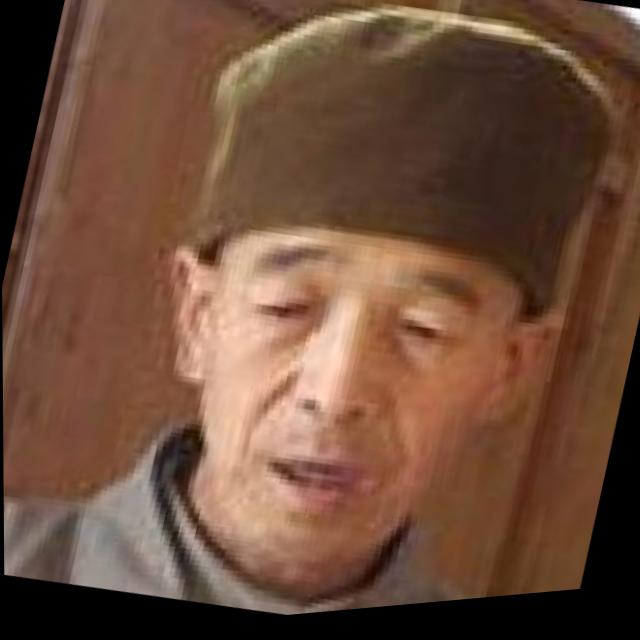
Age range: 45-64